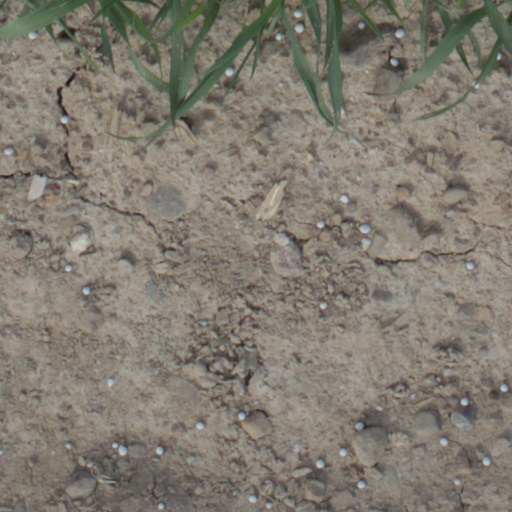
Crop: wheat